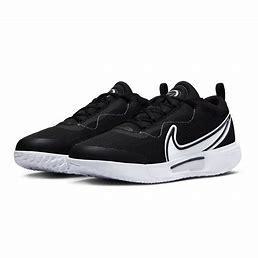
Brand: Nike
Model: Court Zoom Pro